Lake Duluth

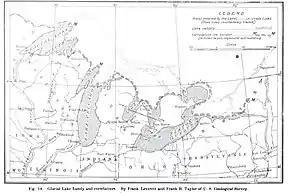
Map of Prehistoric lakes in the Great Lakes Basin at the end of the Wisconsin Ice Epoch

As the Superior lobe of the Laurentian Ice Sheet melted, water became trapped along the ice margin and formed several independent lakes. The modern water basins in which these lakes stood have been used for their names. Lake Nemadji occupied the headwaters of the Nemadji River, Lake Brule occupied part of the Brule River basin, and Lake Ontonagon was in the Ontonagon River basin.